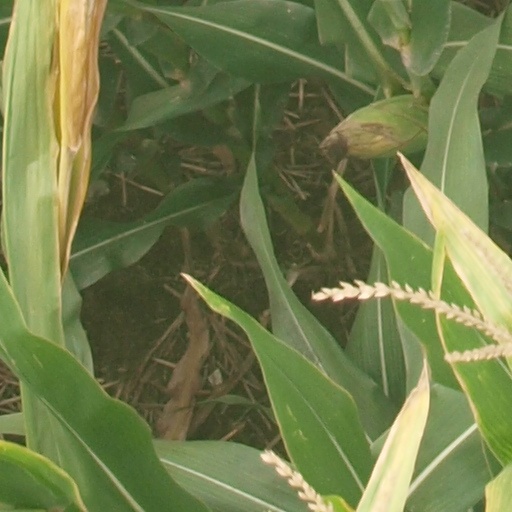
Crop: maize; corn